Paleocene

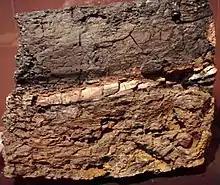
A dark brown slab of rock with a whitish stripe across the middle

The Paleocene Epoch is the 10 million year time interval directly after the K–Pg extinction event, which ended the Cretaceous Period and the Mesozoic Era, and initiated the Cenozoic Era and the Paleogene Period. It is divided into three ages: the Danian spanning 66 to 61.6 Ma, the Selandian spanning 61.6 to 59.2 Ma, and the Thanetian spanning 59.2 to 56 Ma. It is succeeded by the Eocene.